Boeing T-43

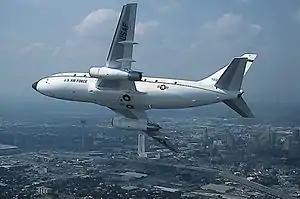
A T-43 in flight

The Boeing T-43 is a retired modified Boeing 737-200 that was used by the United States Air Force for training navigators, now known as USAF combat systems officers, from 1973 to 2010. Informally referred to as the Gator (an abbreviation of "navigator") and "Flying Classroom", nineteen of these aircraft were delivered to the Air Training Command (ATC) at Mather Air Force Base, California during 1973 and 1974. Two additional aircraft were delivered to the Colorado Air National Guard at Buckley Air National Guard Base (later Buckley Space Force Base) and Peterson Air Force Base, Colorado, in direct support of cadet air navigation training at the nearby U.S. Air Force Academy. Two T-43s were later converted to CT-43As in the early 1990s and transferred to Air Mobility Command (AMC) and United States Air Forces in Europe (USAFE), respectively, as executive transports. A third aircraft was also transferred to Air Force Materiel Command (AFMC) for use as the "Rat 55" radar test bed aircraft and was redesignated as an NT-43A. The T-43A was retired by the Air Education and Training Command (AETC) in 2010 after 37 years of service.